Minnie Baldock

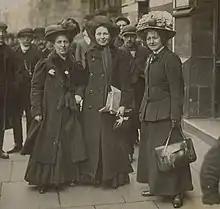
Minnie Baldock with Christabel Pankhurst and Edith New (date unknown)

Baldock was with twelve women who were arrested after walking single file through the streets towards the House of Commons with Mrs. Pankhurst in February 1908 "to present a petition from the Conference at Caxton Hall, and to the refusal of the authorities to treat suffragist offenders as first-class misdemeanants." Baldock was arrested along with Mrs Pankhurst and others and was charged with resisting and obstructing the police.